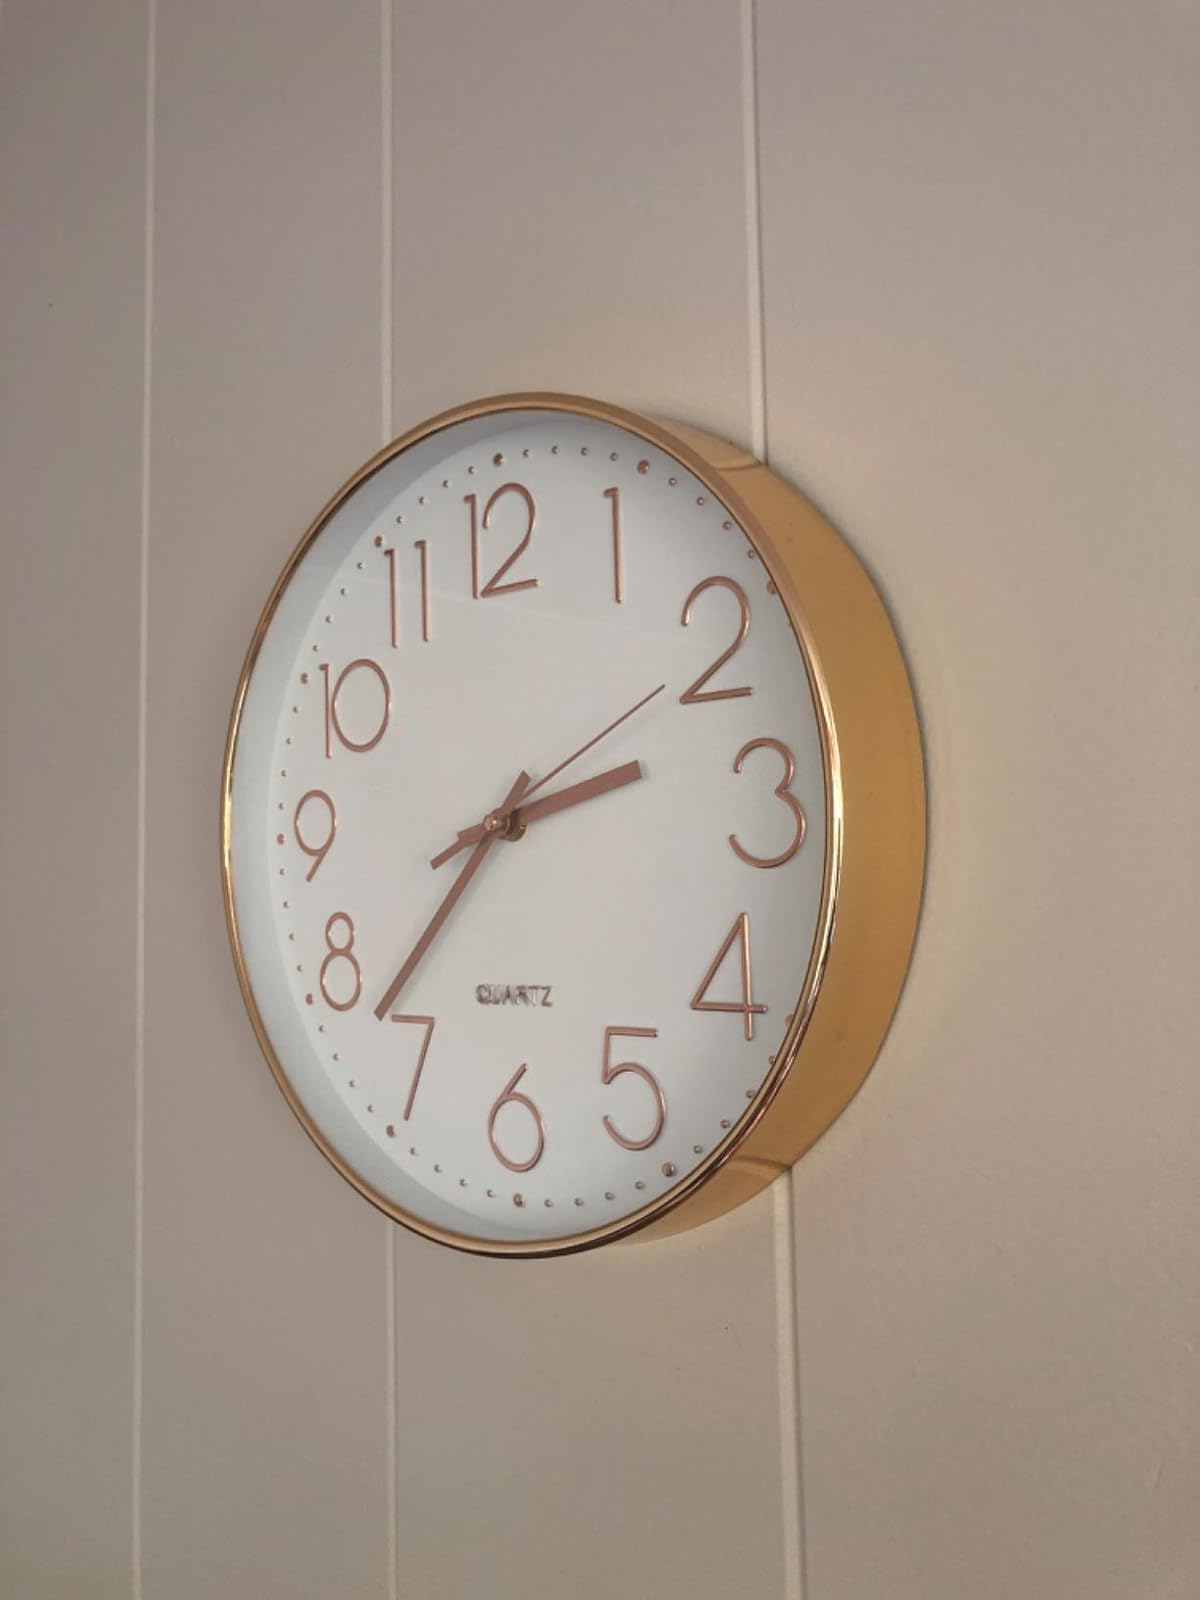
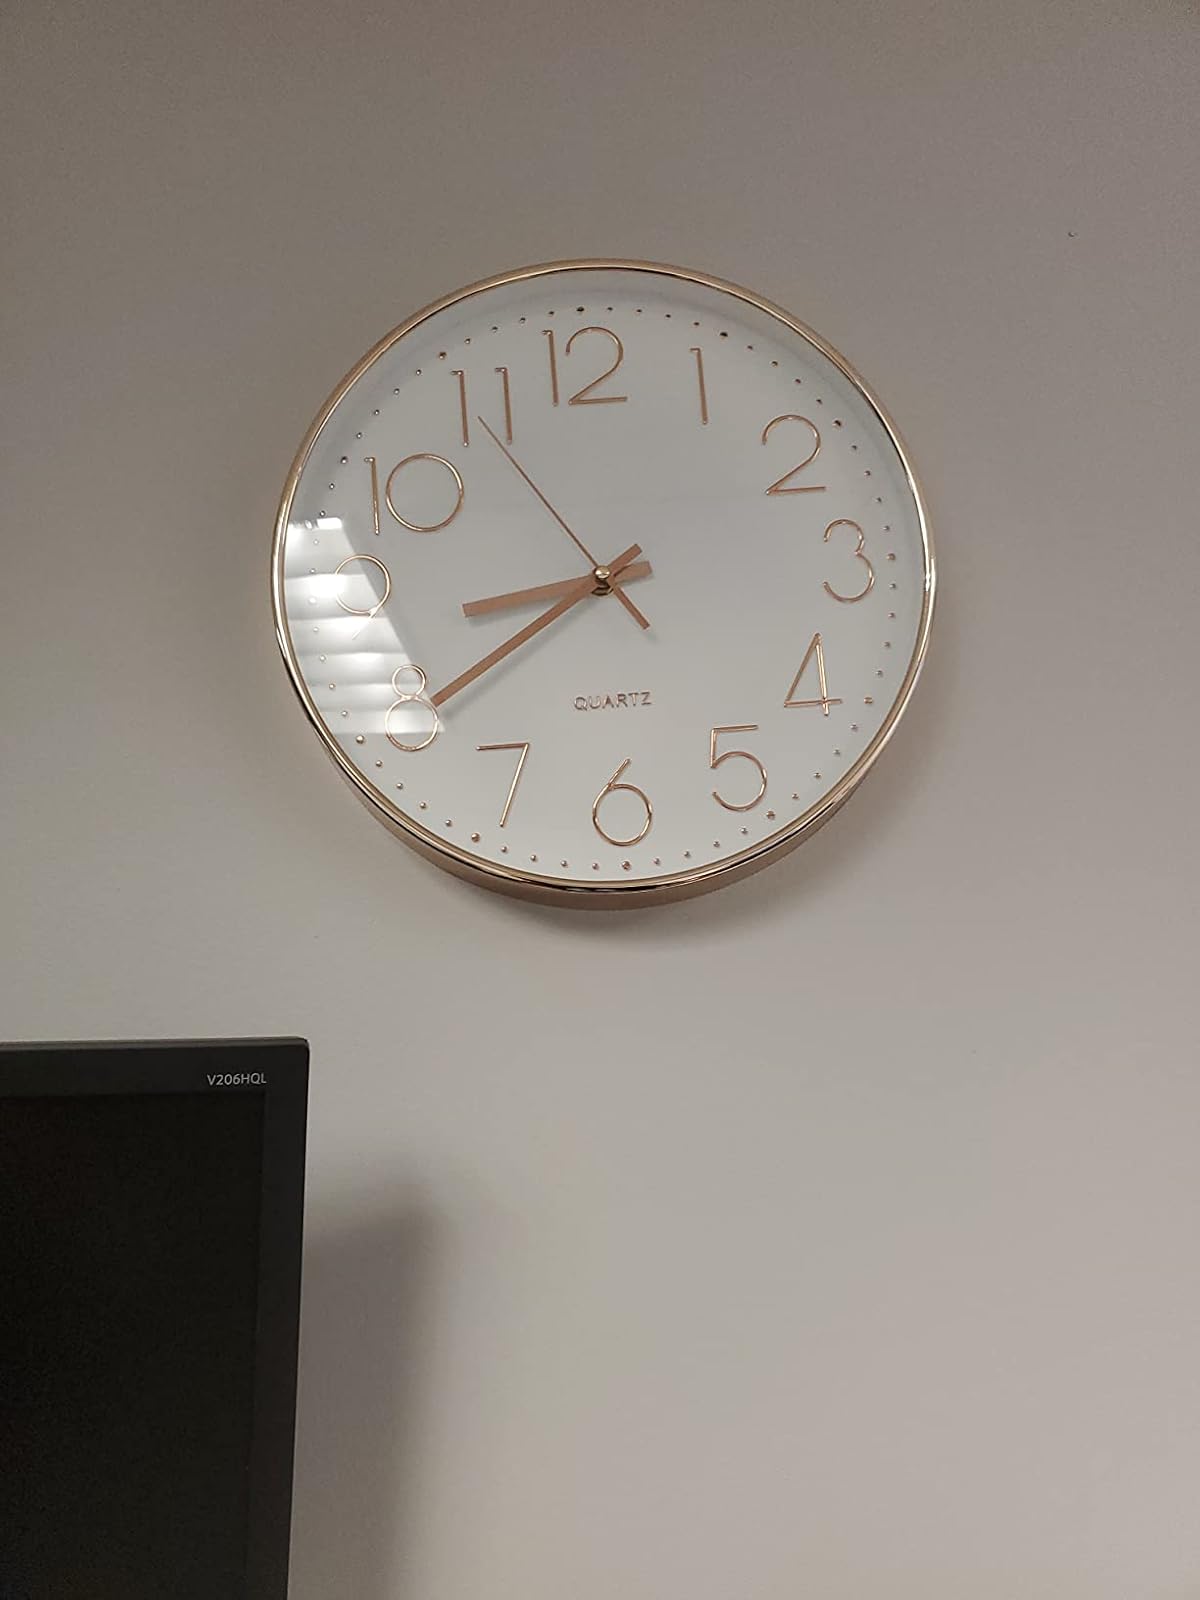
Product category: clock
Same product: yes